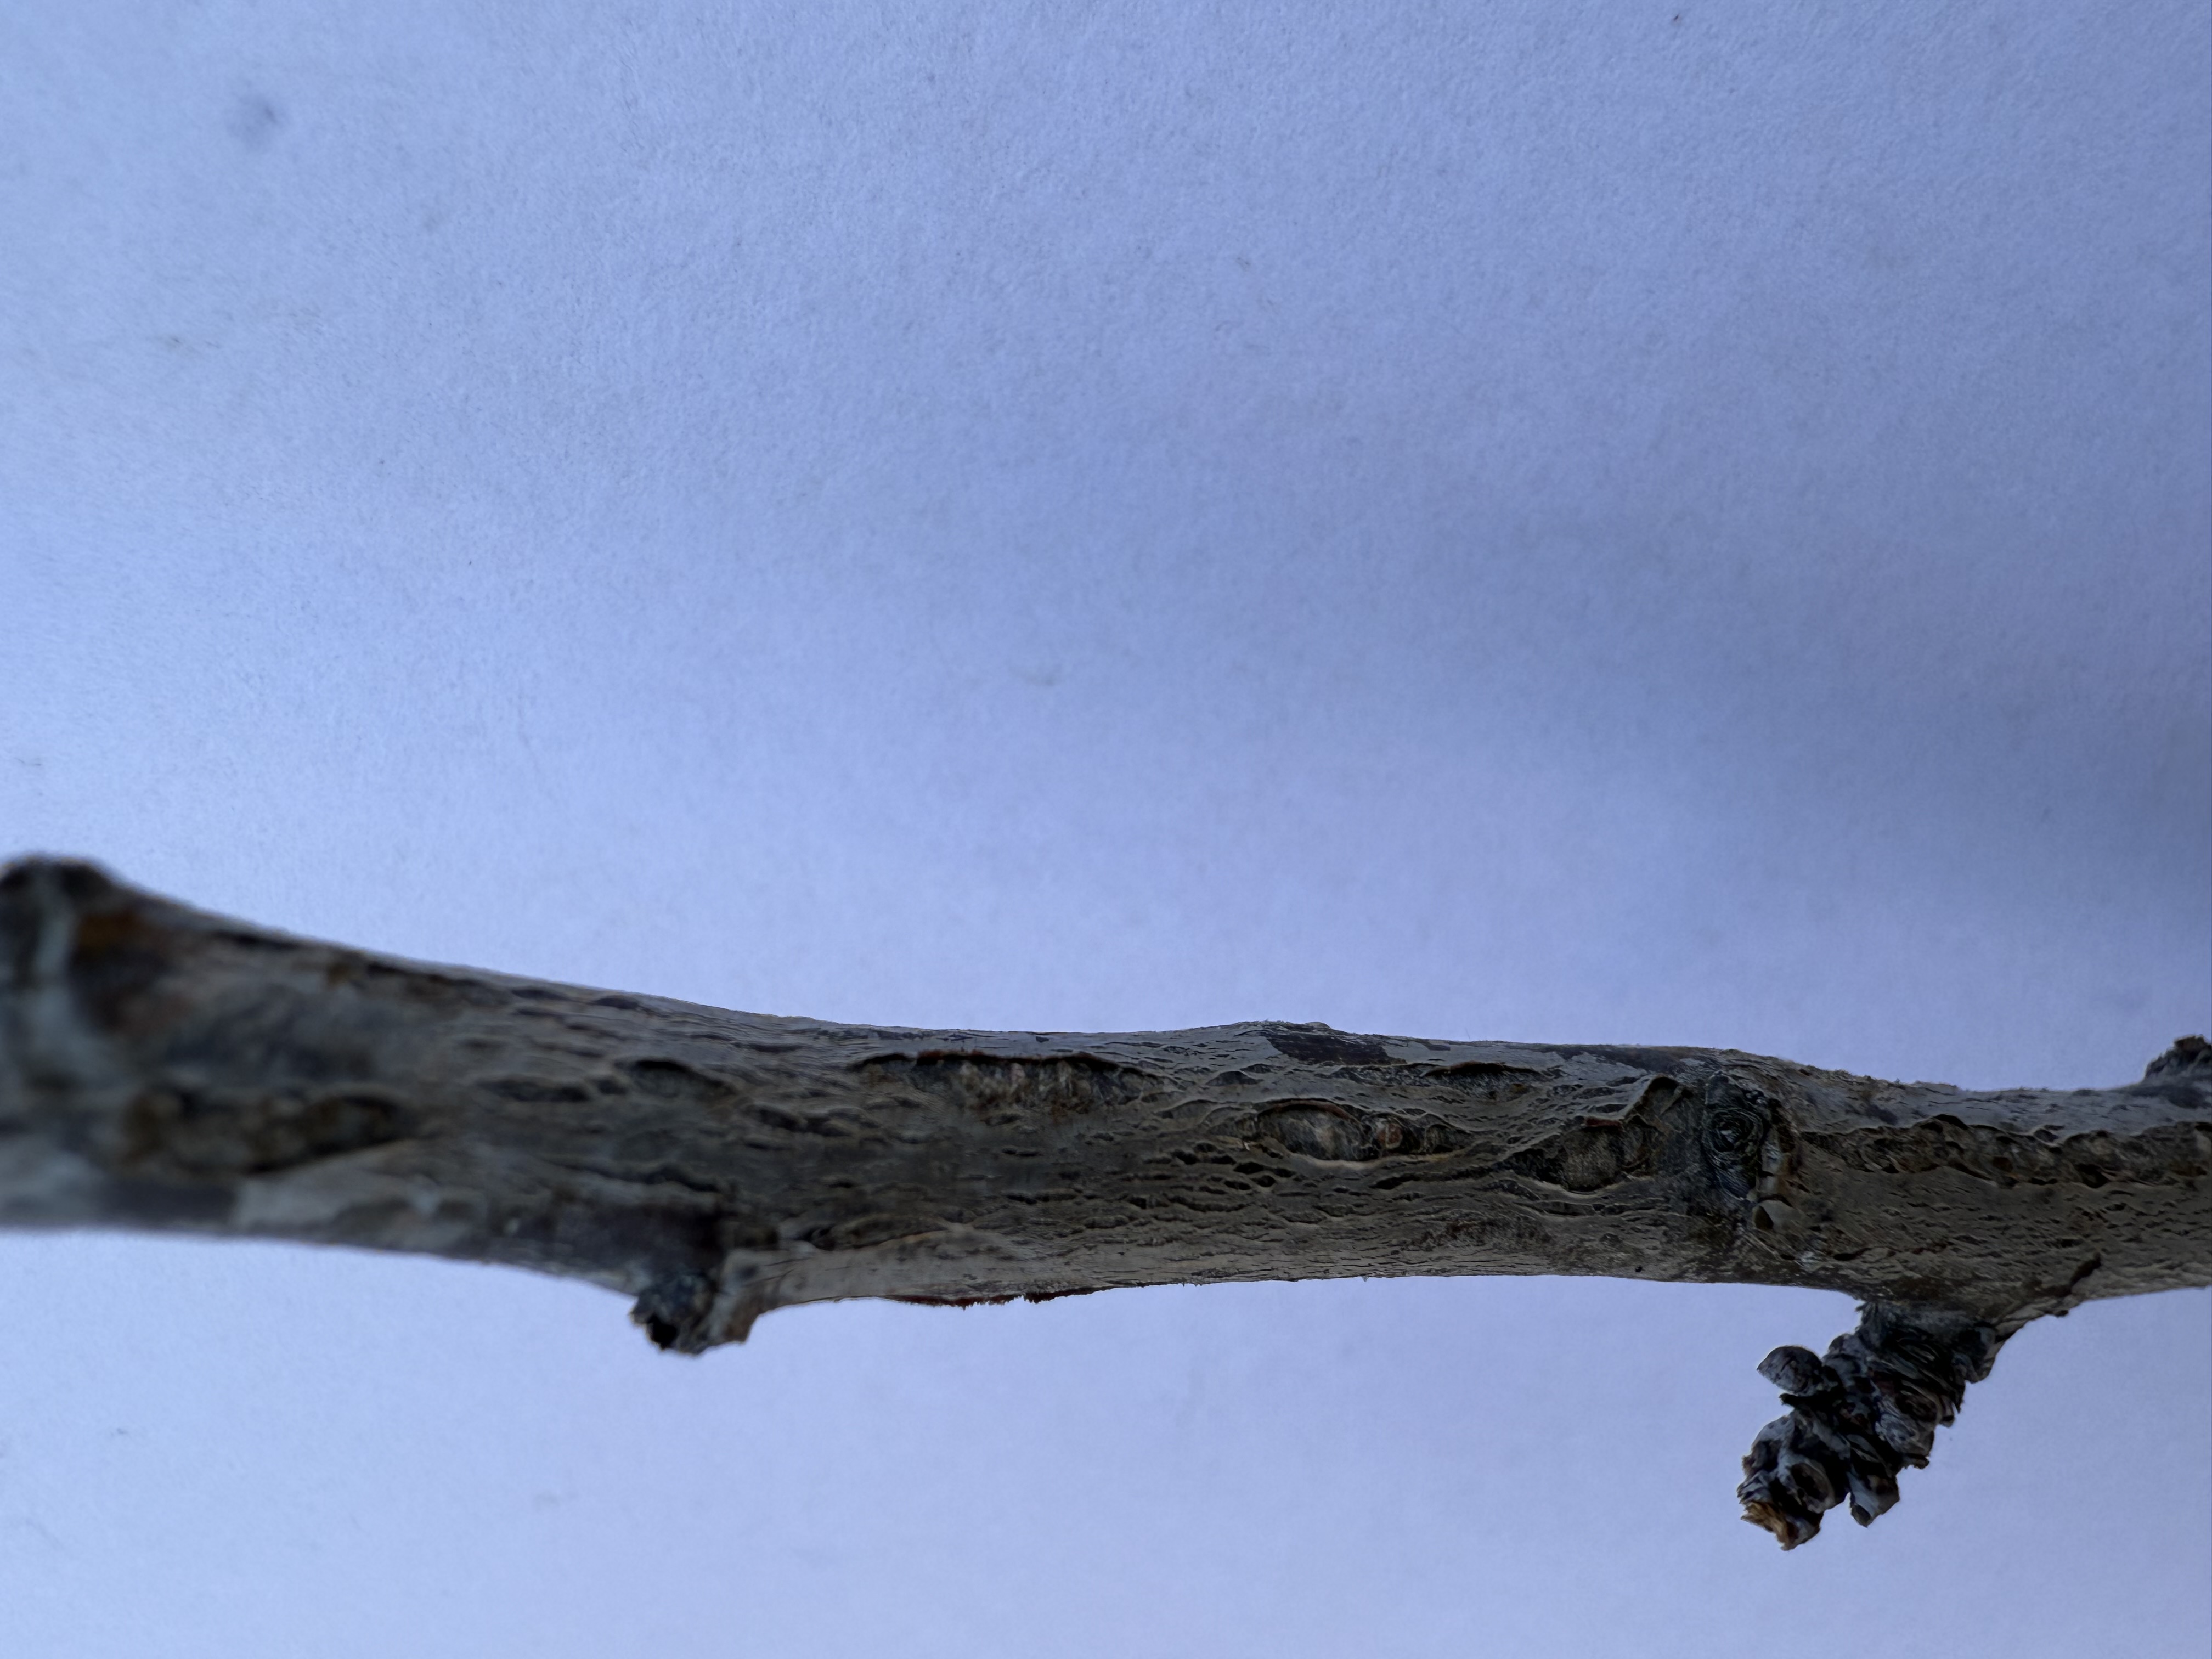
Variety: Black Splendor Plum